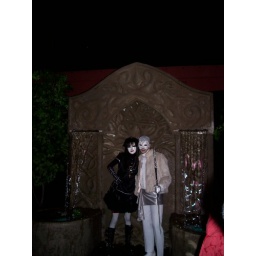
Twinkie's boy and some guy in white